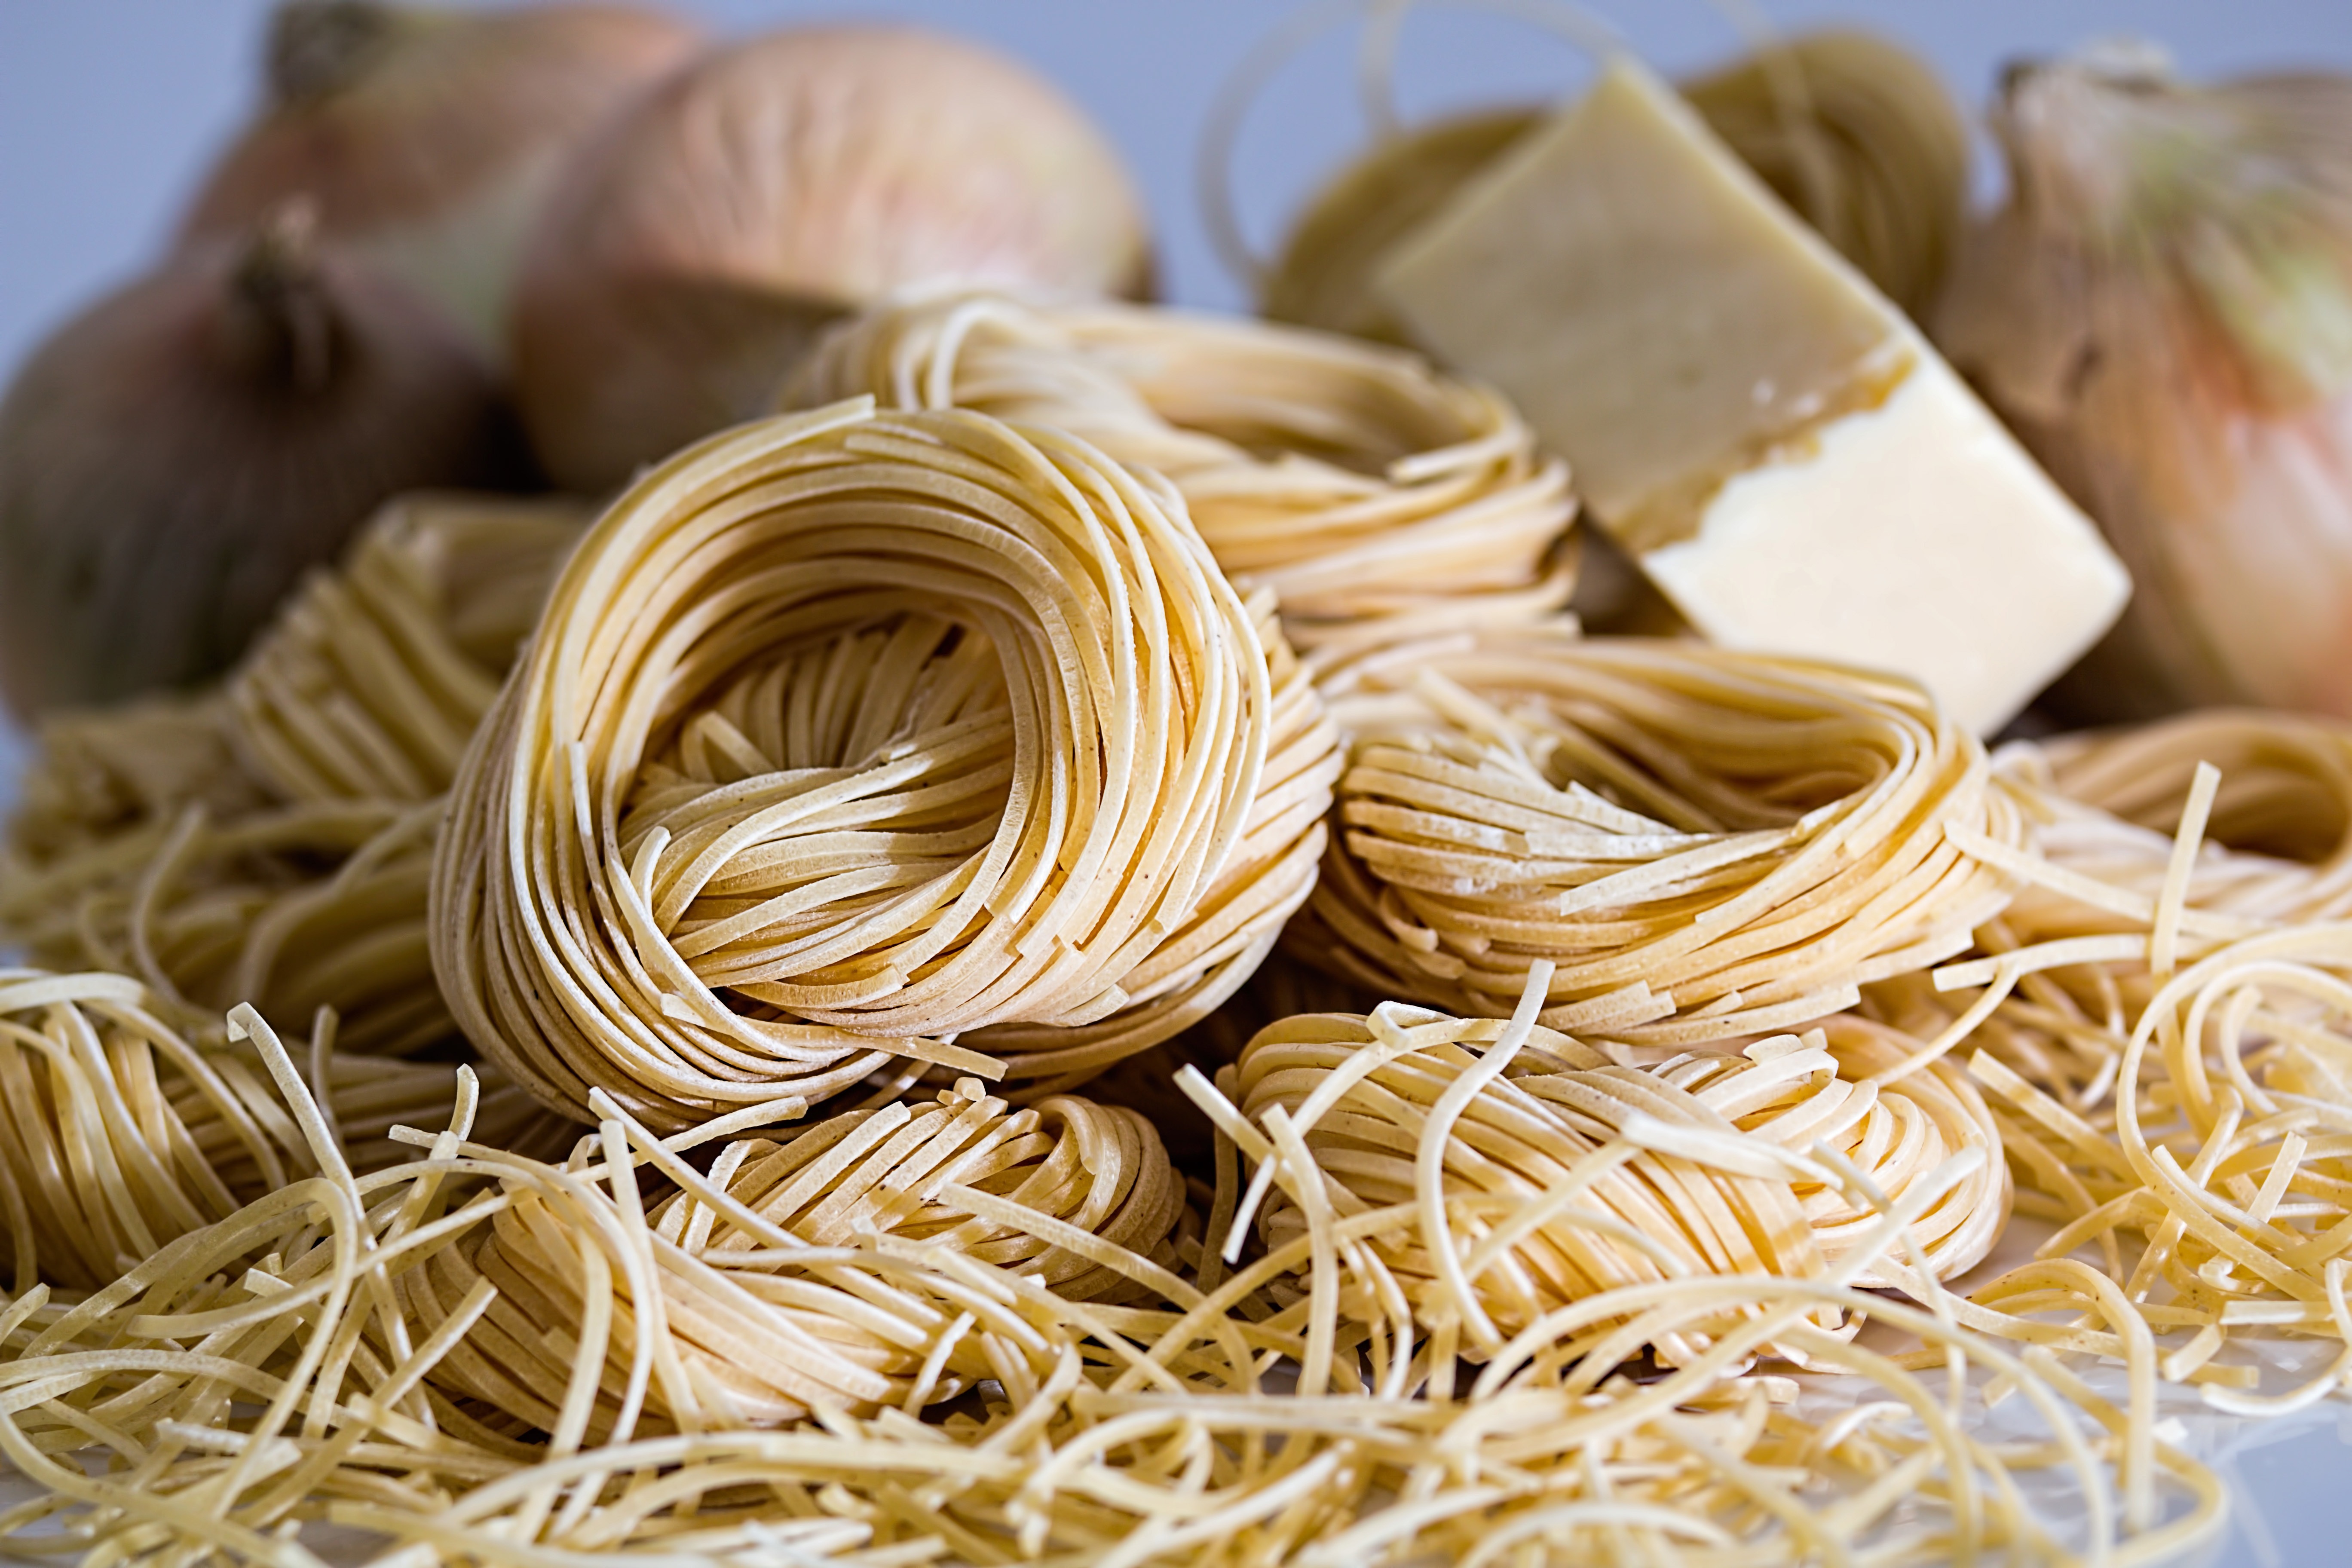
food, dish, capellini, cuisine, misua, Stringozzi, ingredient, fideo, taglierini, italian food, tagliatelle, vermicelli